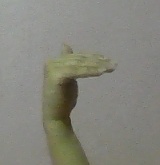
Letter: khaa